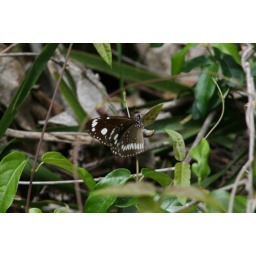
butterfly in brisbane forest park